Busways in Brisbane

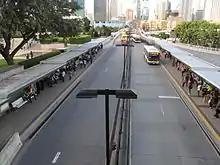
Cultural Centre busway station

The "South East Queensland Integrated Regional Transport Plan 1997" recommended a 75 km, 65-station network of busways to be constructed in Brisbane in order to provide a rapid public transport system to areas not served by the existing Queensland Rail Citytrain network. A busway system was recommended over an expansion of the Queensland Rail network given the existing strong role of buses in the regional transport system and its cost effectiveness compared with constructing rail lines. It was envisaged that feeder buses would serve both busway and rail stations, allowing buses to service low-density communities while bypassing peak hour traffic congestion by using the busways where appropriate.